Sky position (RA, Dec in degrees): 163.362, 2.069
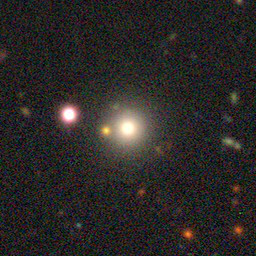
Galaxy morphology: Round Smooth Galaxies